Rosemary Harris

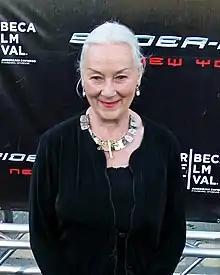
Harris in 2007 at the Tribeca Film Festival in promotion of "Spider-Man 3"

Rosemary Ann Harris (born 19 September 1927) is an English actress. She is the recipient of an Emmy Award, a Golden Globe Award, and a Tony Award as well as nominations for an Academy Award, a BAFTA Award, and three Laurence Olivier Awards. Harris was inducted into the American Theater Hall of Fame in 1986, and she won the Tony Award for Lifetime Achievement in the Theatre in 2017.